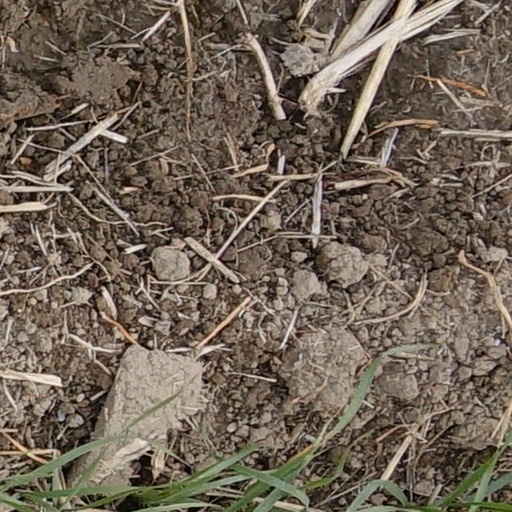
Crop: wheat